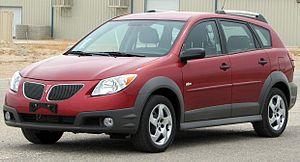
La Pontiac Vibe est une voiture compacte à hayon vendue par Pontiac de 2002 à 2010. Elle a été développée conjointement entre General Motors et Toyota, qui commercialise sa version sous le nom de Toyota Matrix. La Vibe est manufacturé à l'usine NUMMI, commune a General Motors et Toyota à Fremont en Californie. Elle connut deux génération, la première de 2002 à 2008 et la seconde de 2009 à 2010.